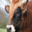
Label: cattle